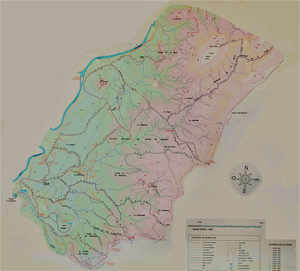
Paysage du parc naturel protégé de les Cerros à Alcalá de Henares (Communauté de Madrid, Espagne). Ce parc présente une flore composée de nombreux pins. This is a photography of a Special Area of Conservation in Spain with the ID: ES3110001. Natura2000 entry, EEA entry"